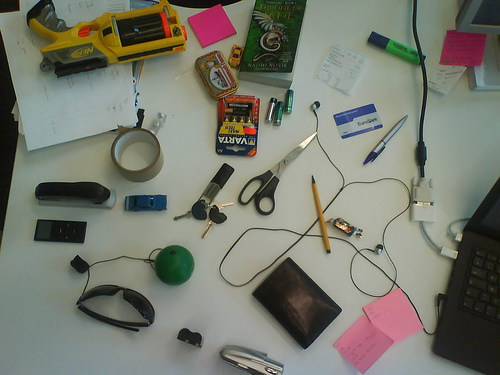
user: Given an image and a question. Answer the question in a short answer. Question: What usually contains these objects? Short Answer:
assistant: drawer